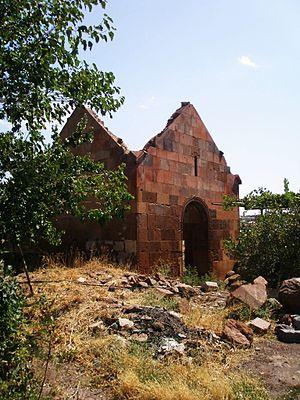
Achtarak ou Aštarak est une ville industrielle en Arménie, située sur le canyon de Kasakh, à 20 km au nord-ouest d'Erevan. Elle est la capitale du marz d'Aragatsotn. Comprenant également la localité de Mughni, cette ville de plus de 20 000 habitants est au carrefour de grandes routes d'Arménie reliant notamment Erevan à Gyumri ou Vanadzor.